Lu Jiaxi (chemist)

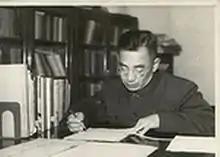
Lu Jiaxi in the early 1960s

Lu Jiaxi (26 October 1915 – 4 June 2001), or Chia-Si Lu, was a Chinese physical chemist who is considered a founder of the discipline in China. He served as President of the Chinese Academy of Sciences, Founding Director of Fujian Institute of Research on the Structure of Matter (FJIRSM), and Founding President of Fuzhou University, as well as high-ranking political positions including Chairman of the Chinese Peasants' and Workers' Democratic Party, Vice Chairman of the Chinese People's Political Consultative Conference (CPPCC), and Vice Chairman of the National People's Congress.